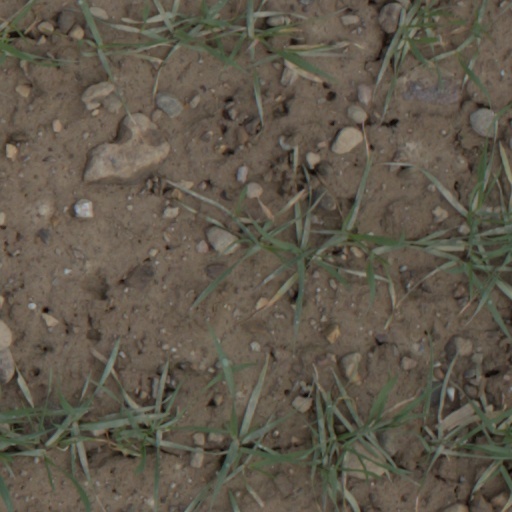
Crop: wheat